R.I.P.D.

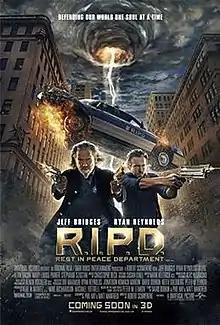
Theatrical release poster

R.I.P.D.: Rest in Peace Department, or simply R.I.P.D., is a 2013 American supernatural action comedy film starring Jeff Bridges and Ryan Reynolds. The film was directed by Robert Schwentke and written by Phil Hay and Matt Manfredi based on the 1999 comic book "R.I.P.D." by Peter M. Lenkov. The film also stars Kevin Bacon, Mary-Louise Parker, Stéphanie Szostak, and Marisa Miller.